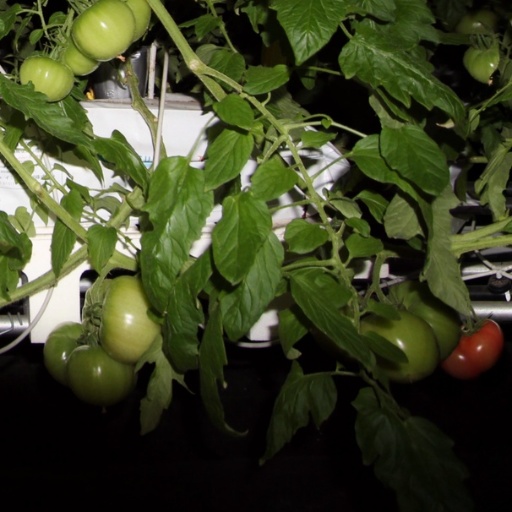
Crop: tomato